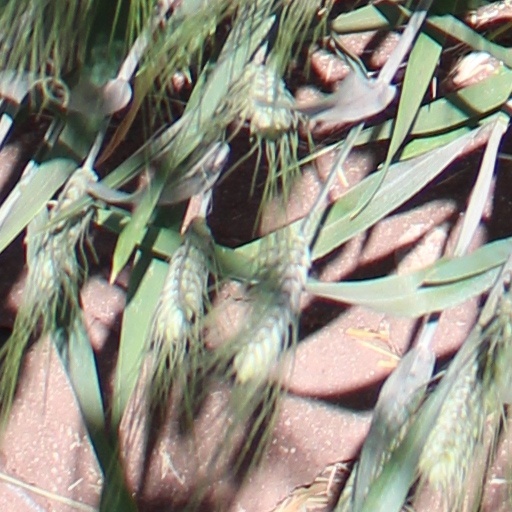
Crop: wheat